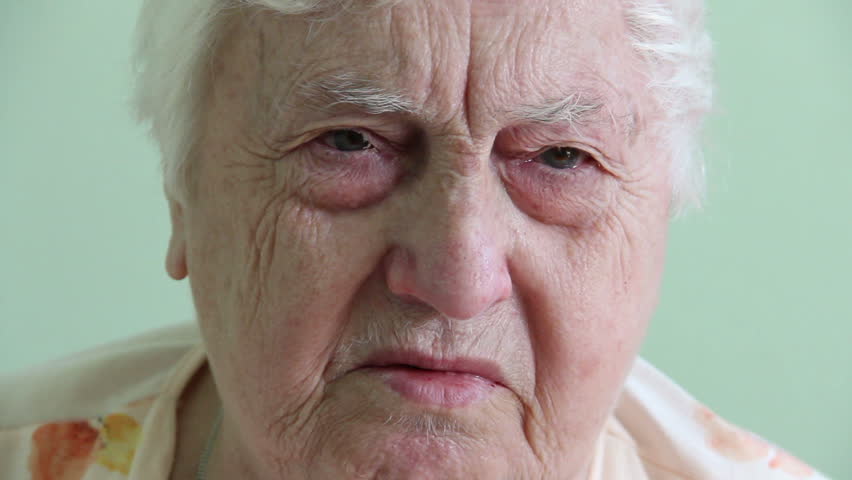
Gender: women